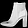
Label: Ankle boot